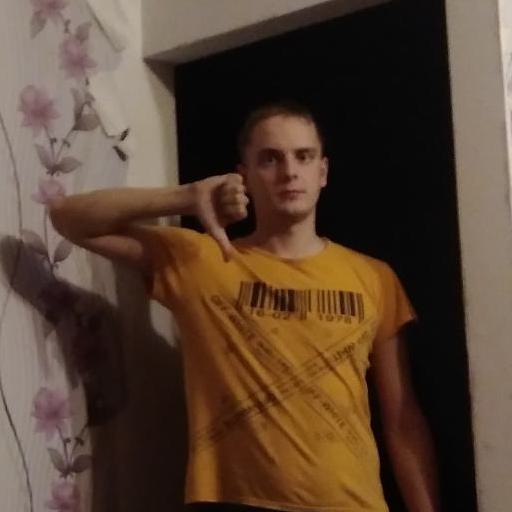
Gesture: dislike